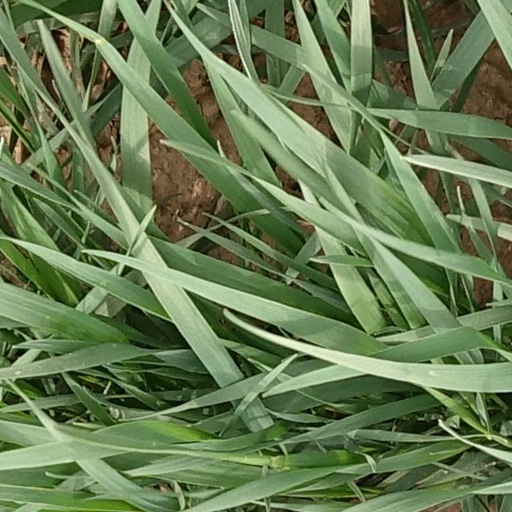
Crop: wheat